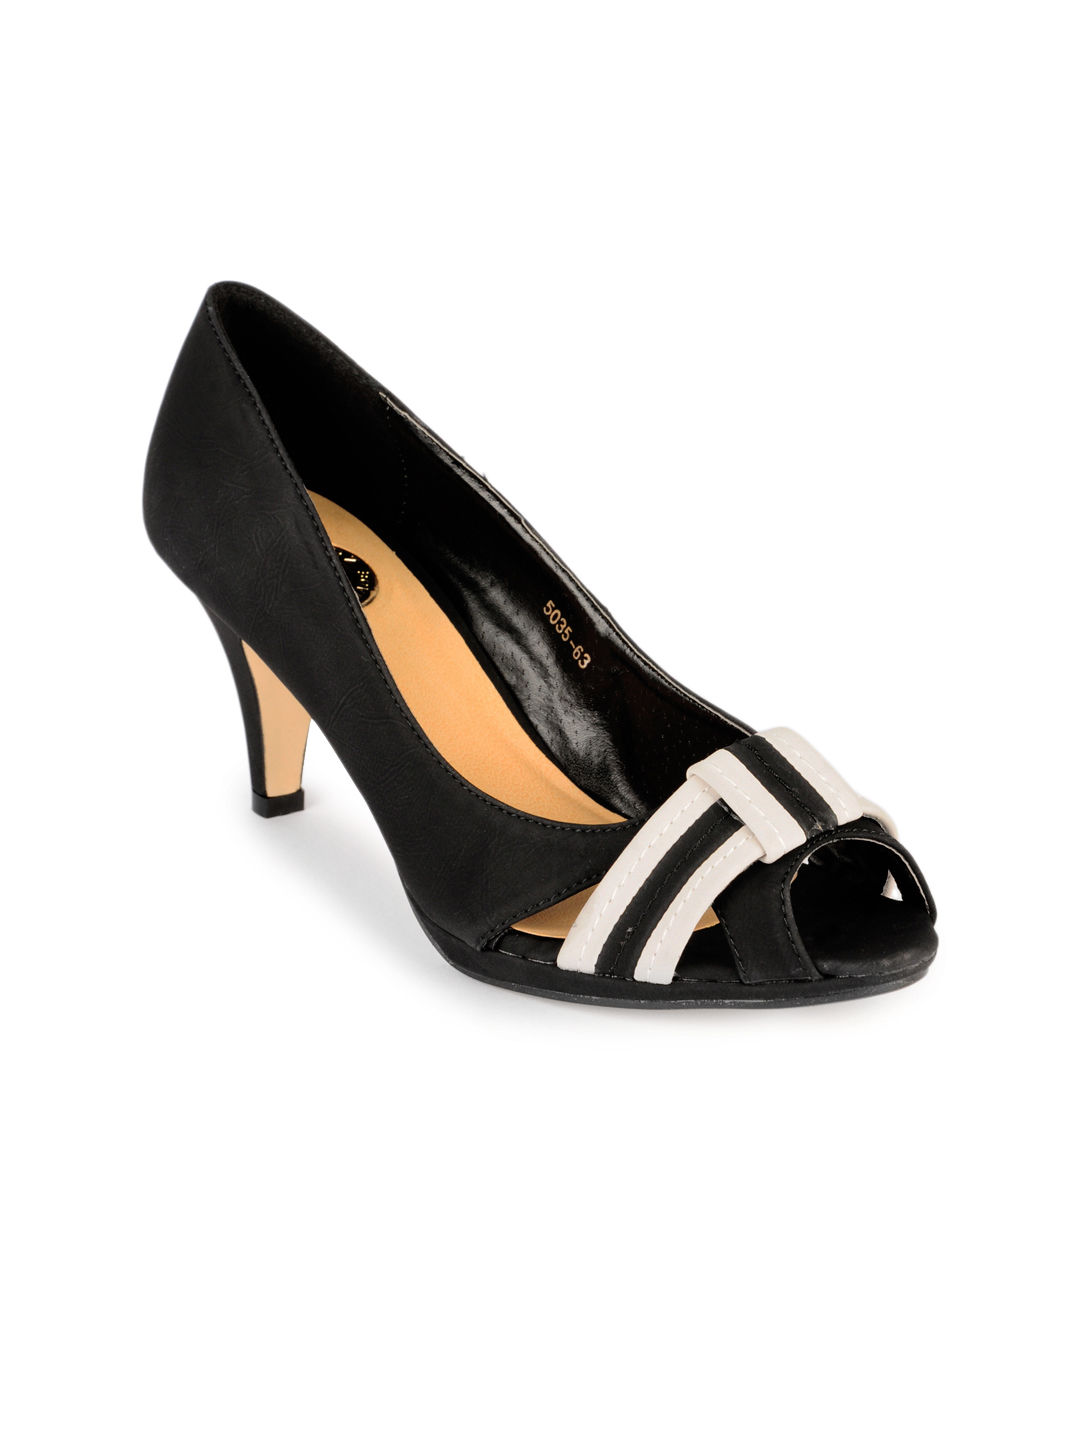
Cobblerz Women Black Peep Toes
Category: Footwear / Shoes / Heels
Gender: Women
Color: Black
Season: Summer 2016
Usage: Casual